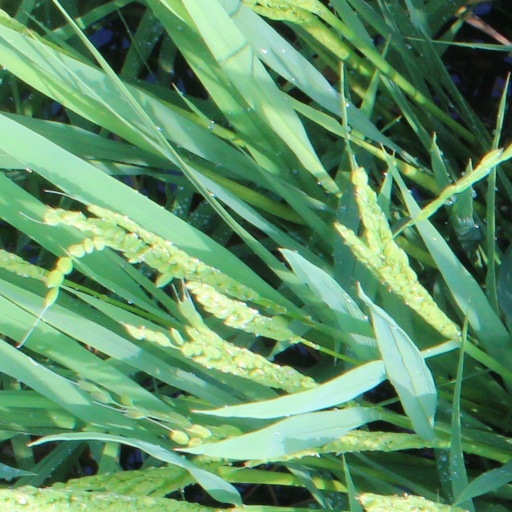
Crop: rice